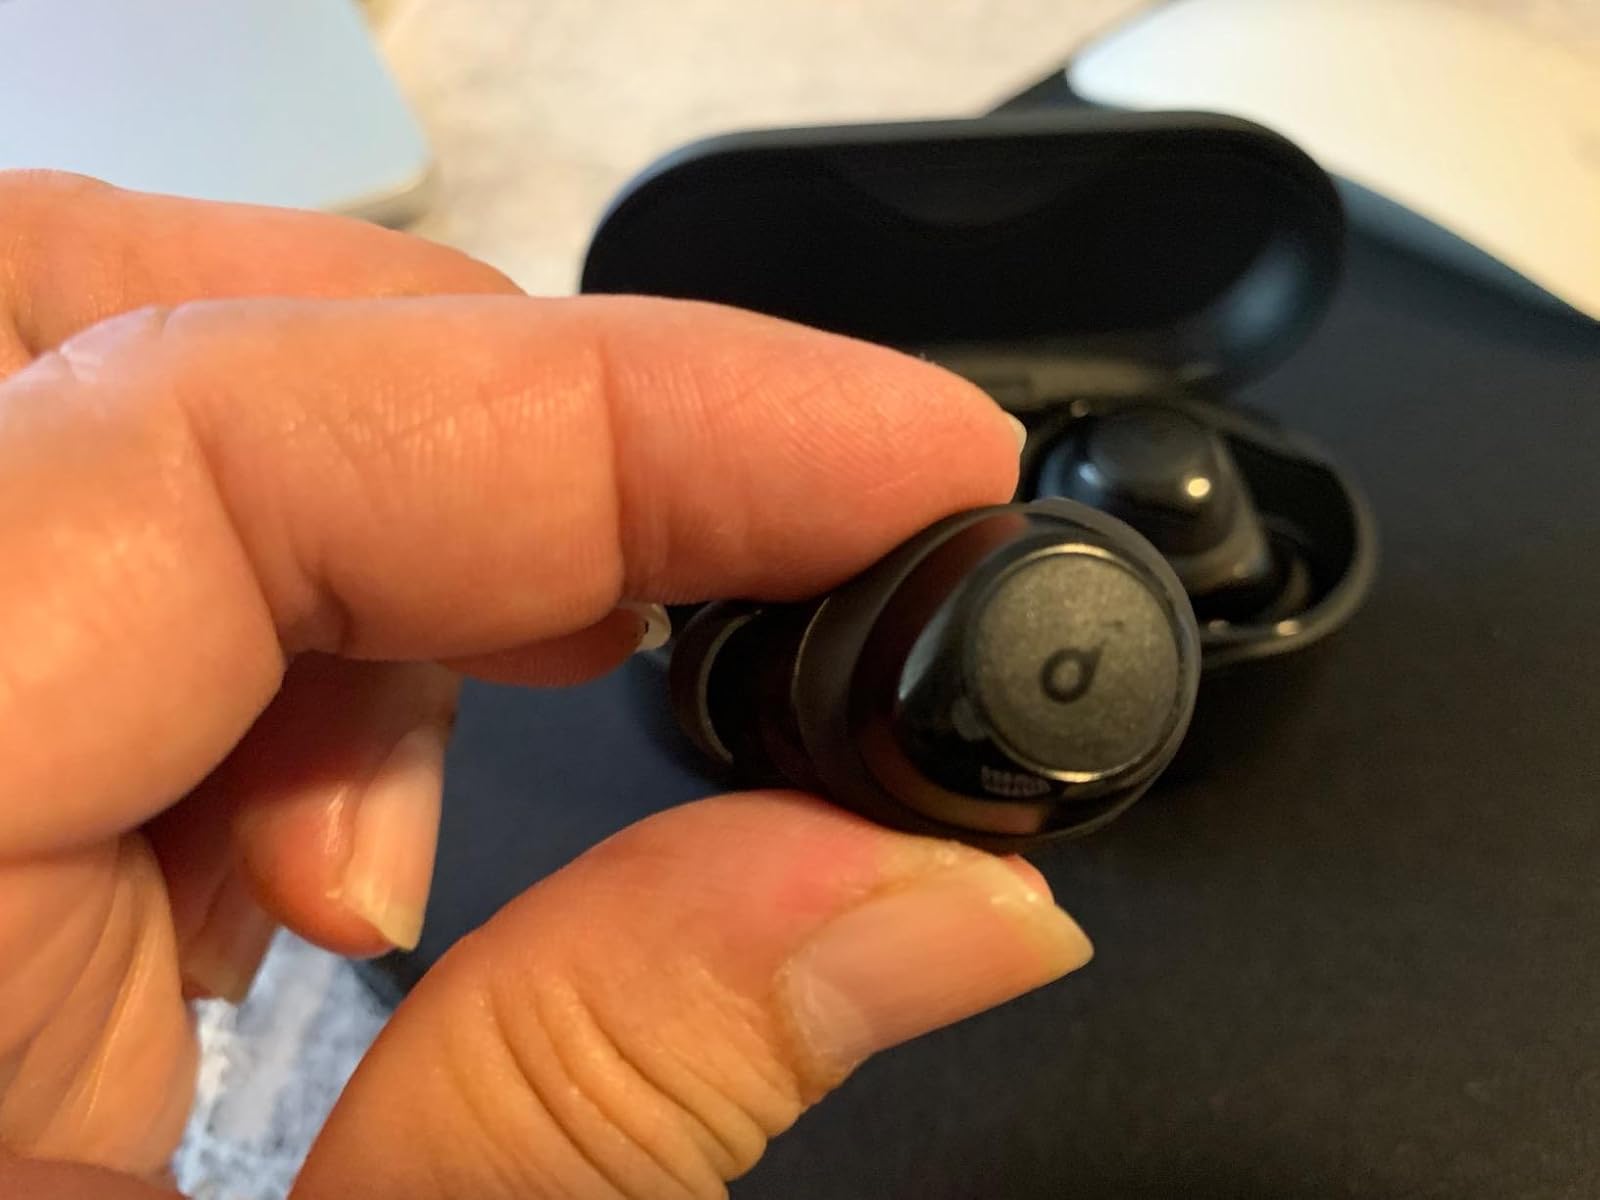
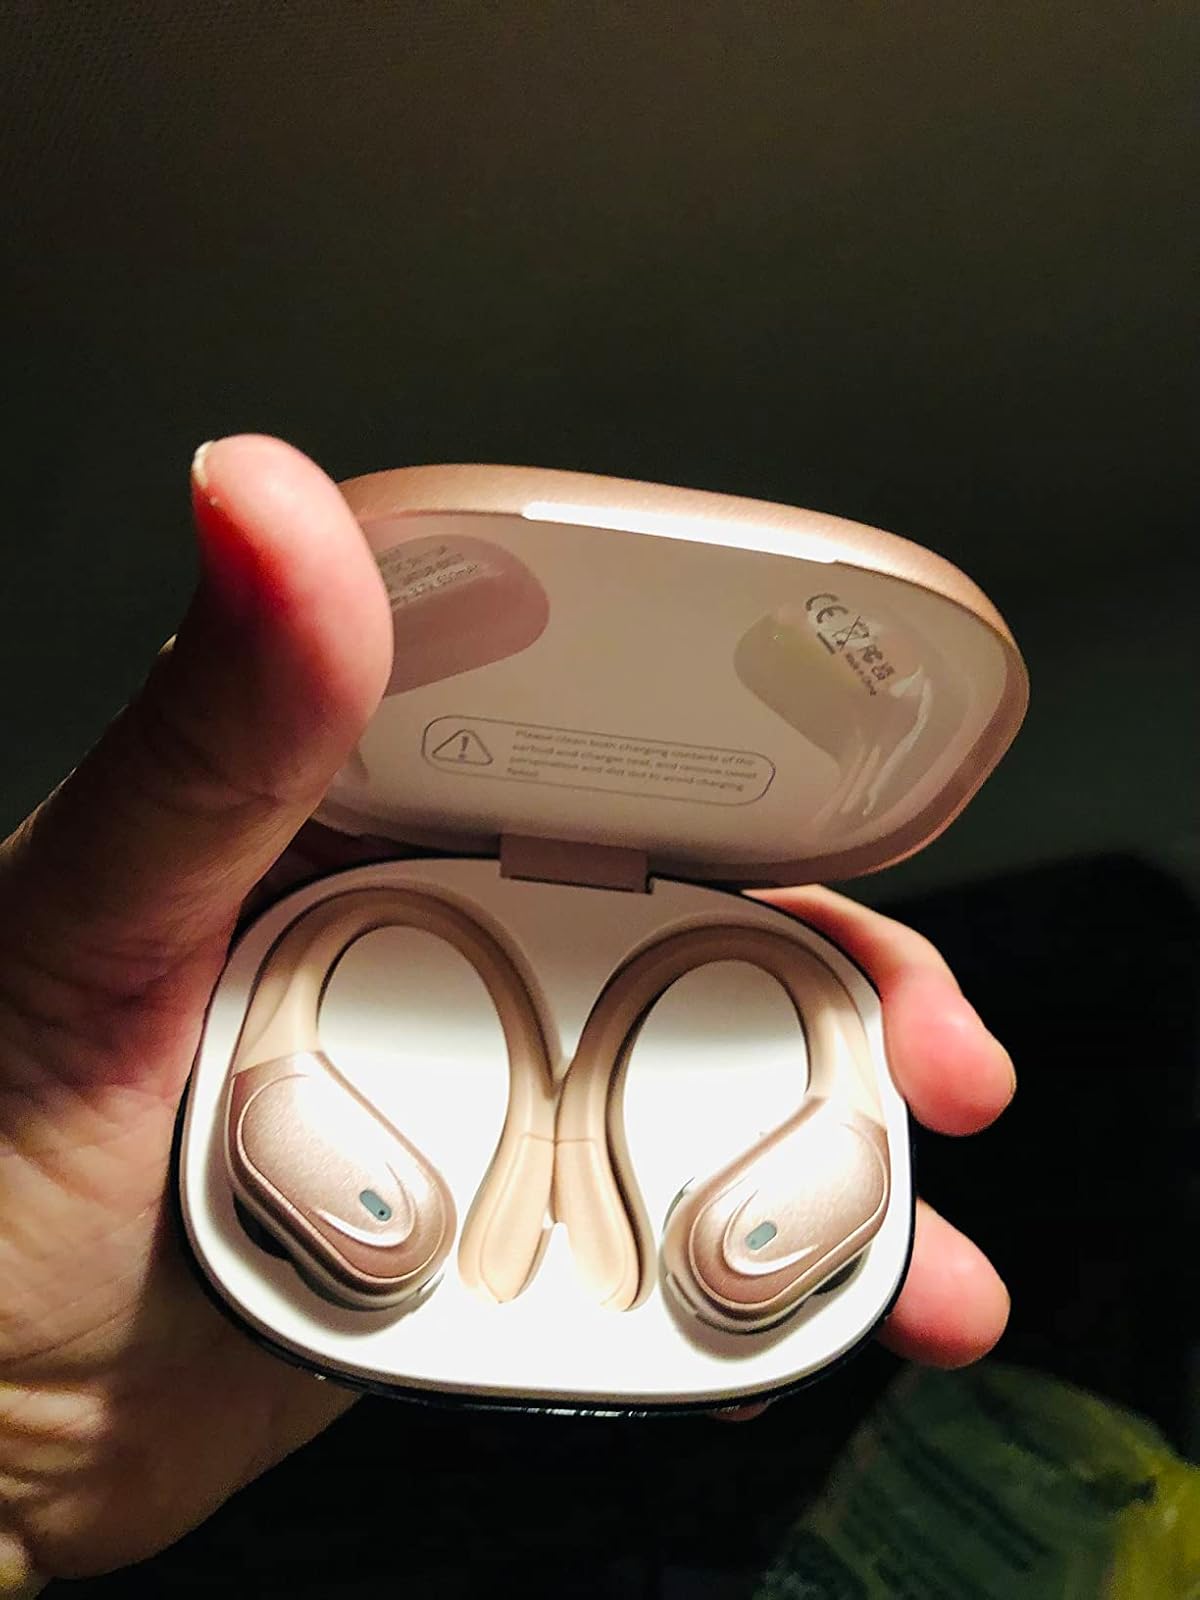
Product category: earbuds
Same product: no